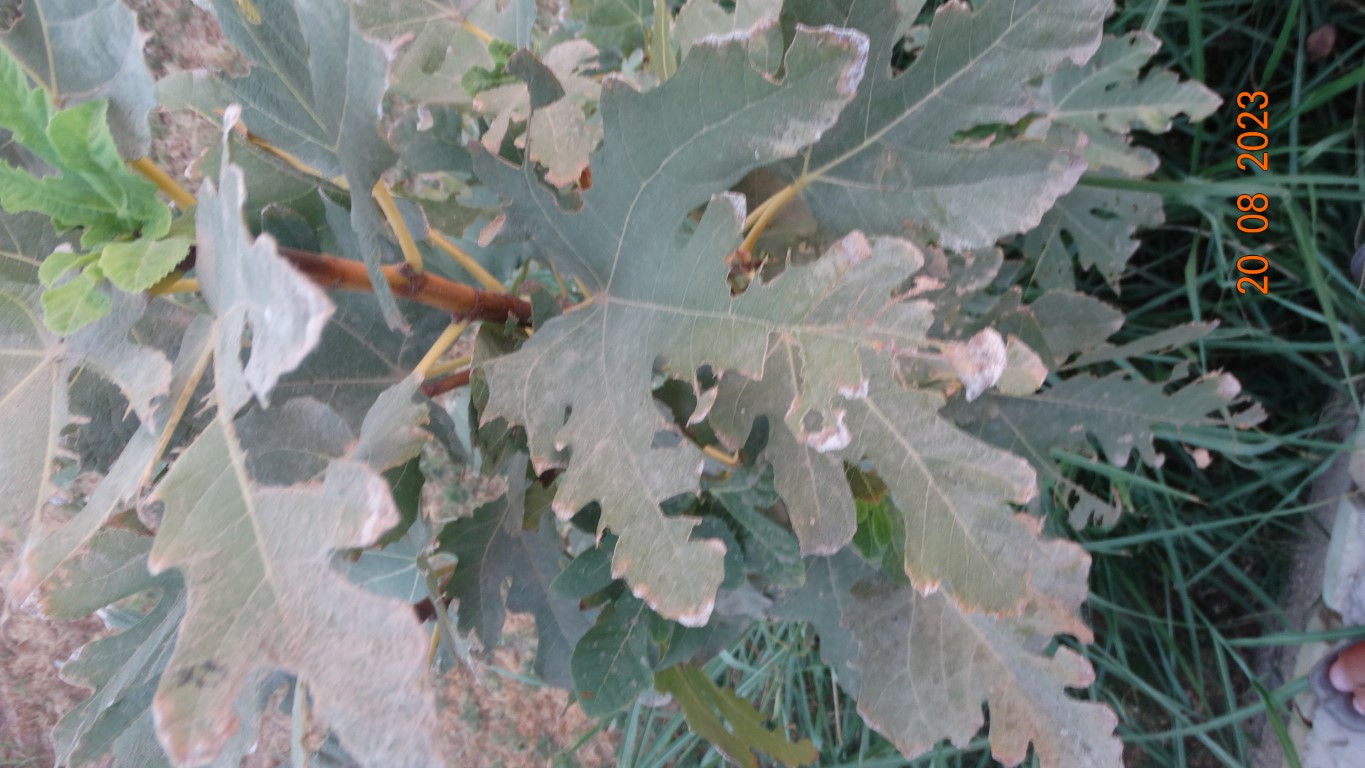
Label: infected